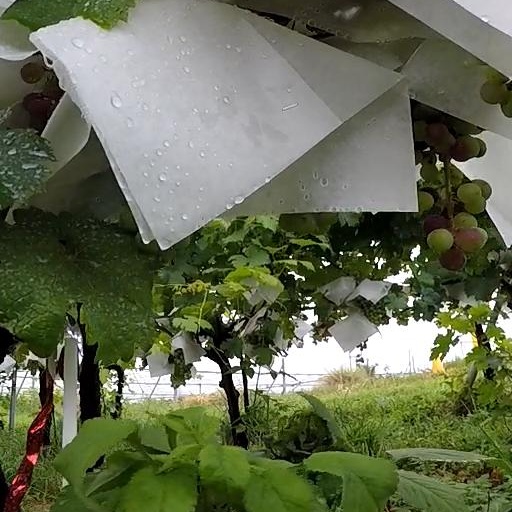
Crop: grape